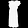
Label: Dress